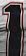
Number: 1